361st Expeditionary Reconnaissance Squadron

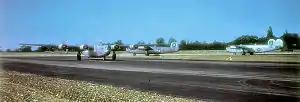
B-24s of the 493d Bomb Group at Debach

The 861st Bombardment Squadron, the first predecessor of the squadron, was first activated at McCook Army Air Field, Nebraska as one of the original four squadrons of the 493d Bombardment Group. The formation of the squadron was delayed by an administrative error that caused some of the unit's cadre to report to Davis-Monthan Field, Arizona instead of McCook. It was not until January that all personnel were at McCook. By this time, the squadron had transferred on paper to Elveden Hall, England. The ground personnel of the squadron in the United States had been used to form Boeing B-29 Superfortress units being activated by Second Air Force, while the air echelon remained in Nebraska to conduct training on their assigned Consolidated B-24 Liberators. Meanwhile, Eighth Air Force formed a new ground echelon for the squadron in England from other units assigned to the 3d Bombardment Division. This ground echelon moved to the squadron's combat station, RAF Debach, in April 1944. The squadron's air echelon departed for England via the northern ferry route on 1 May, while a small ground component left McCook and sailed from Boston, Massachusetts on the on 12 May 1944.